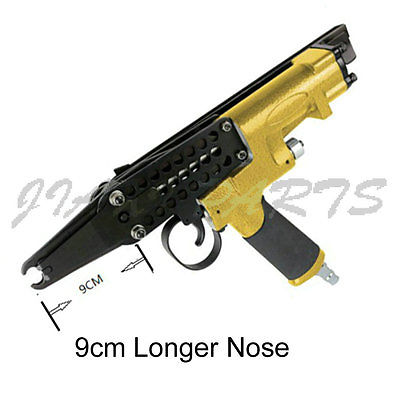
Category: stapler